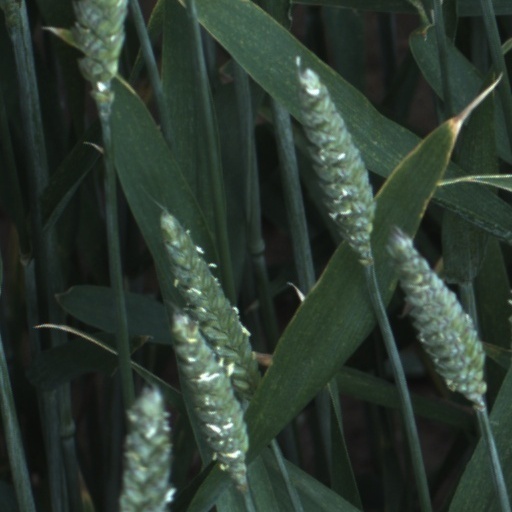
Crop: wheat